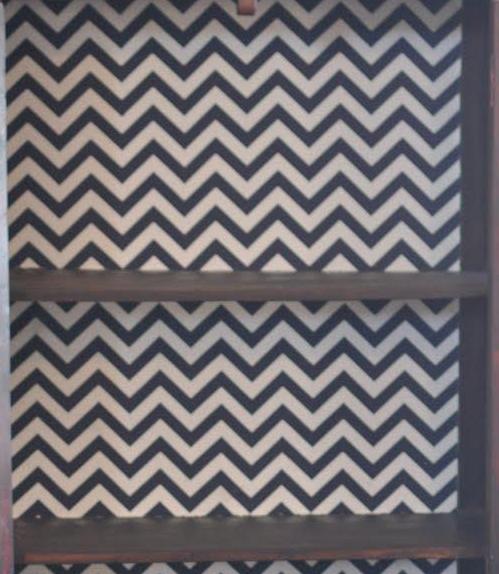
Texture: zigzagged